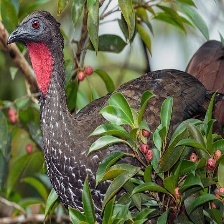
Species: BAND TAILED GUAN
Scientific name: PENELOPE ARGYROTIS